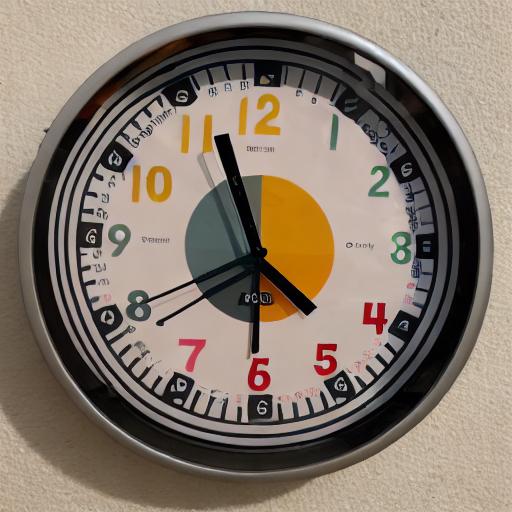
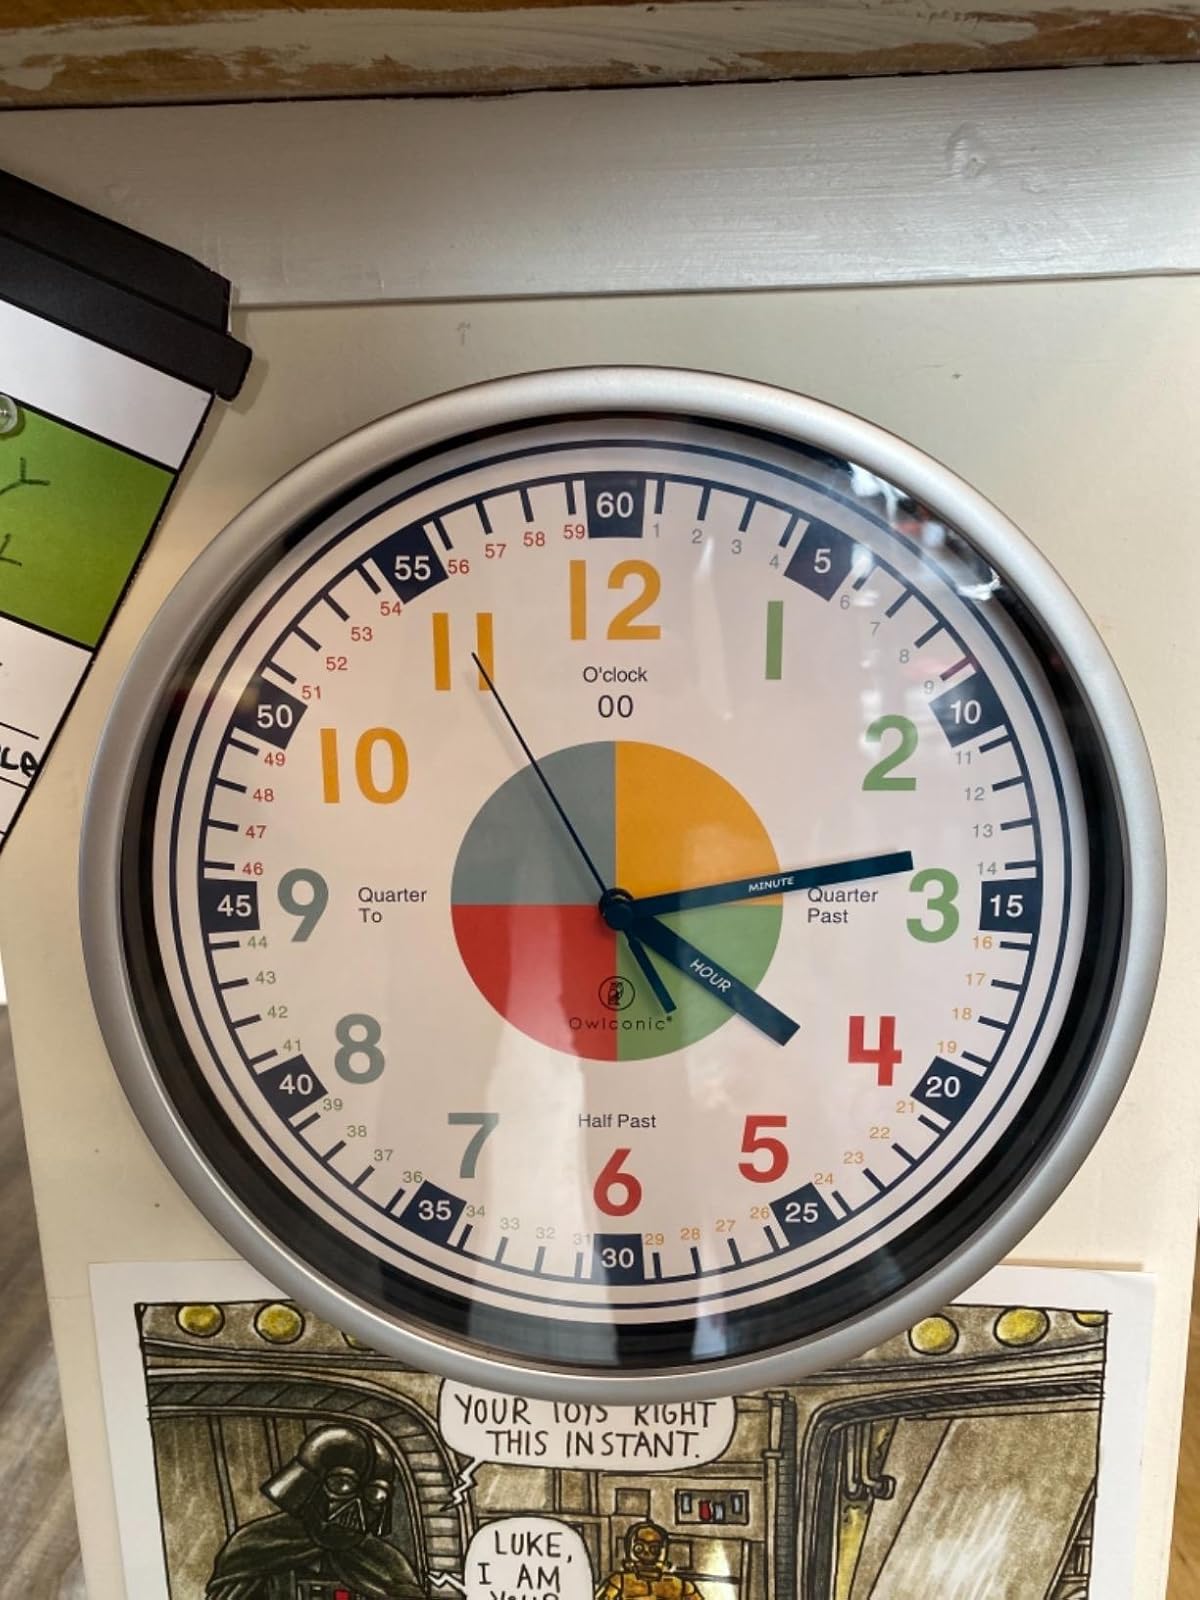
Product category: clock
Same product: no